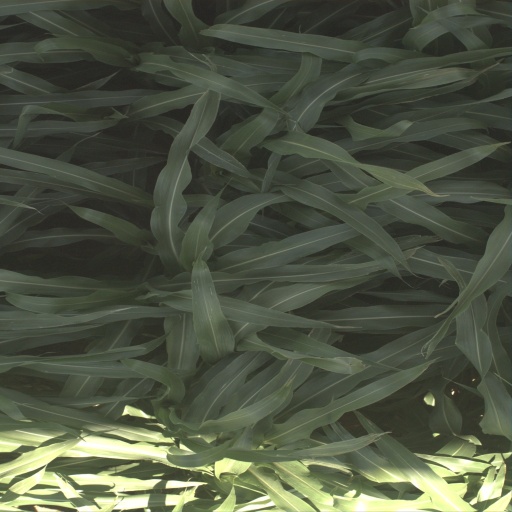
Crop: sorghum